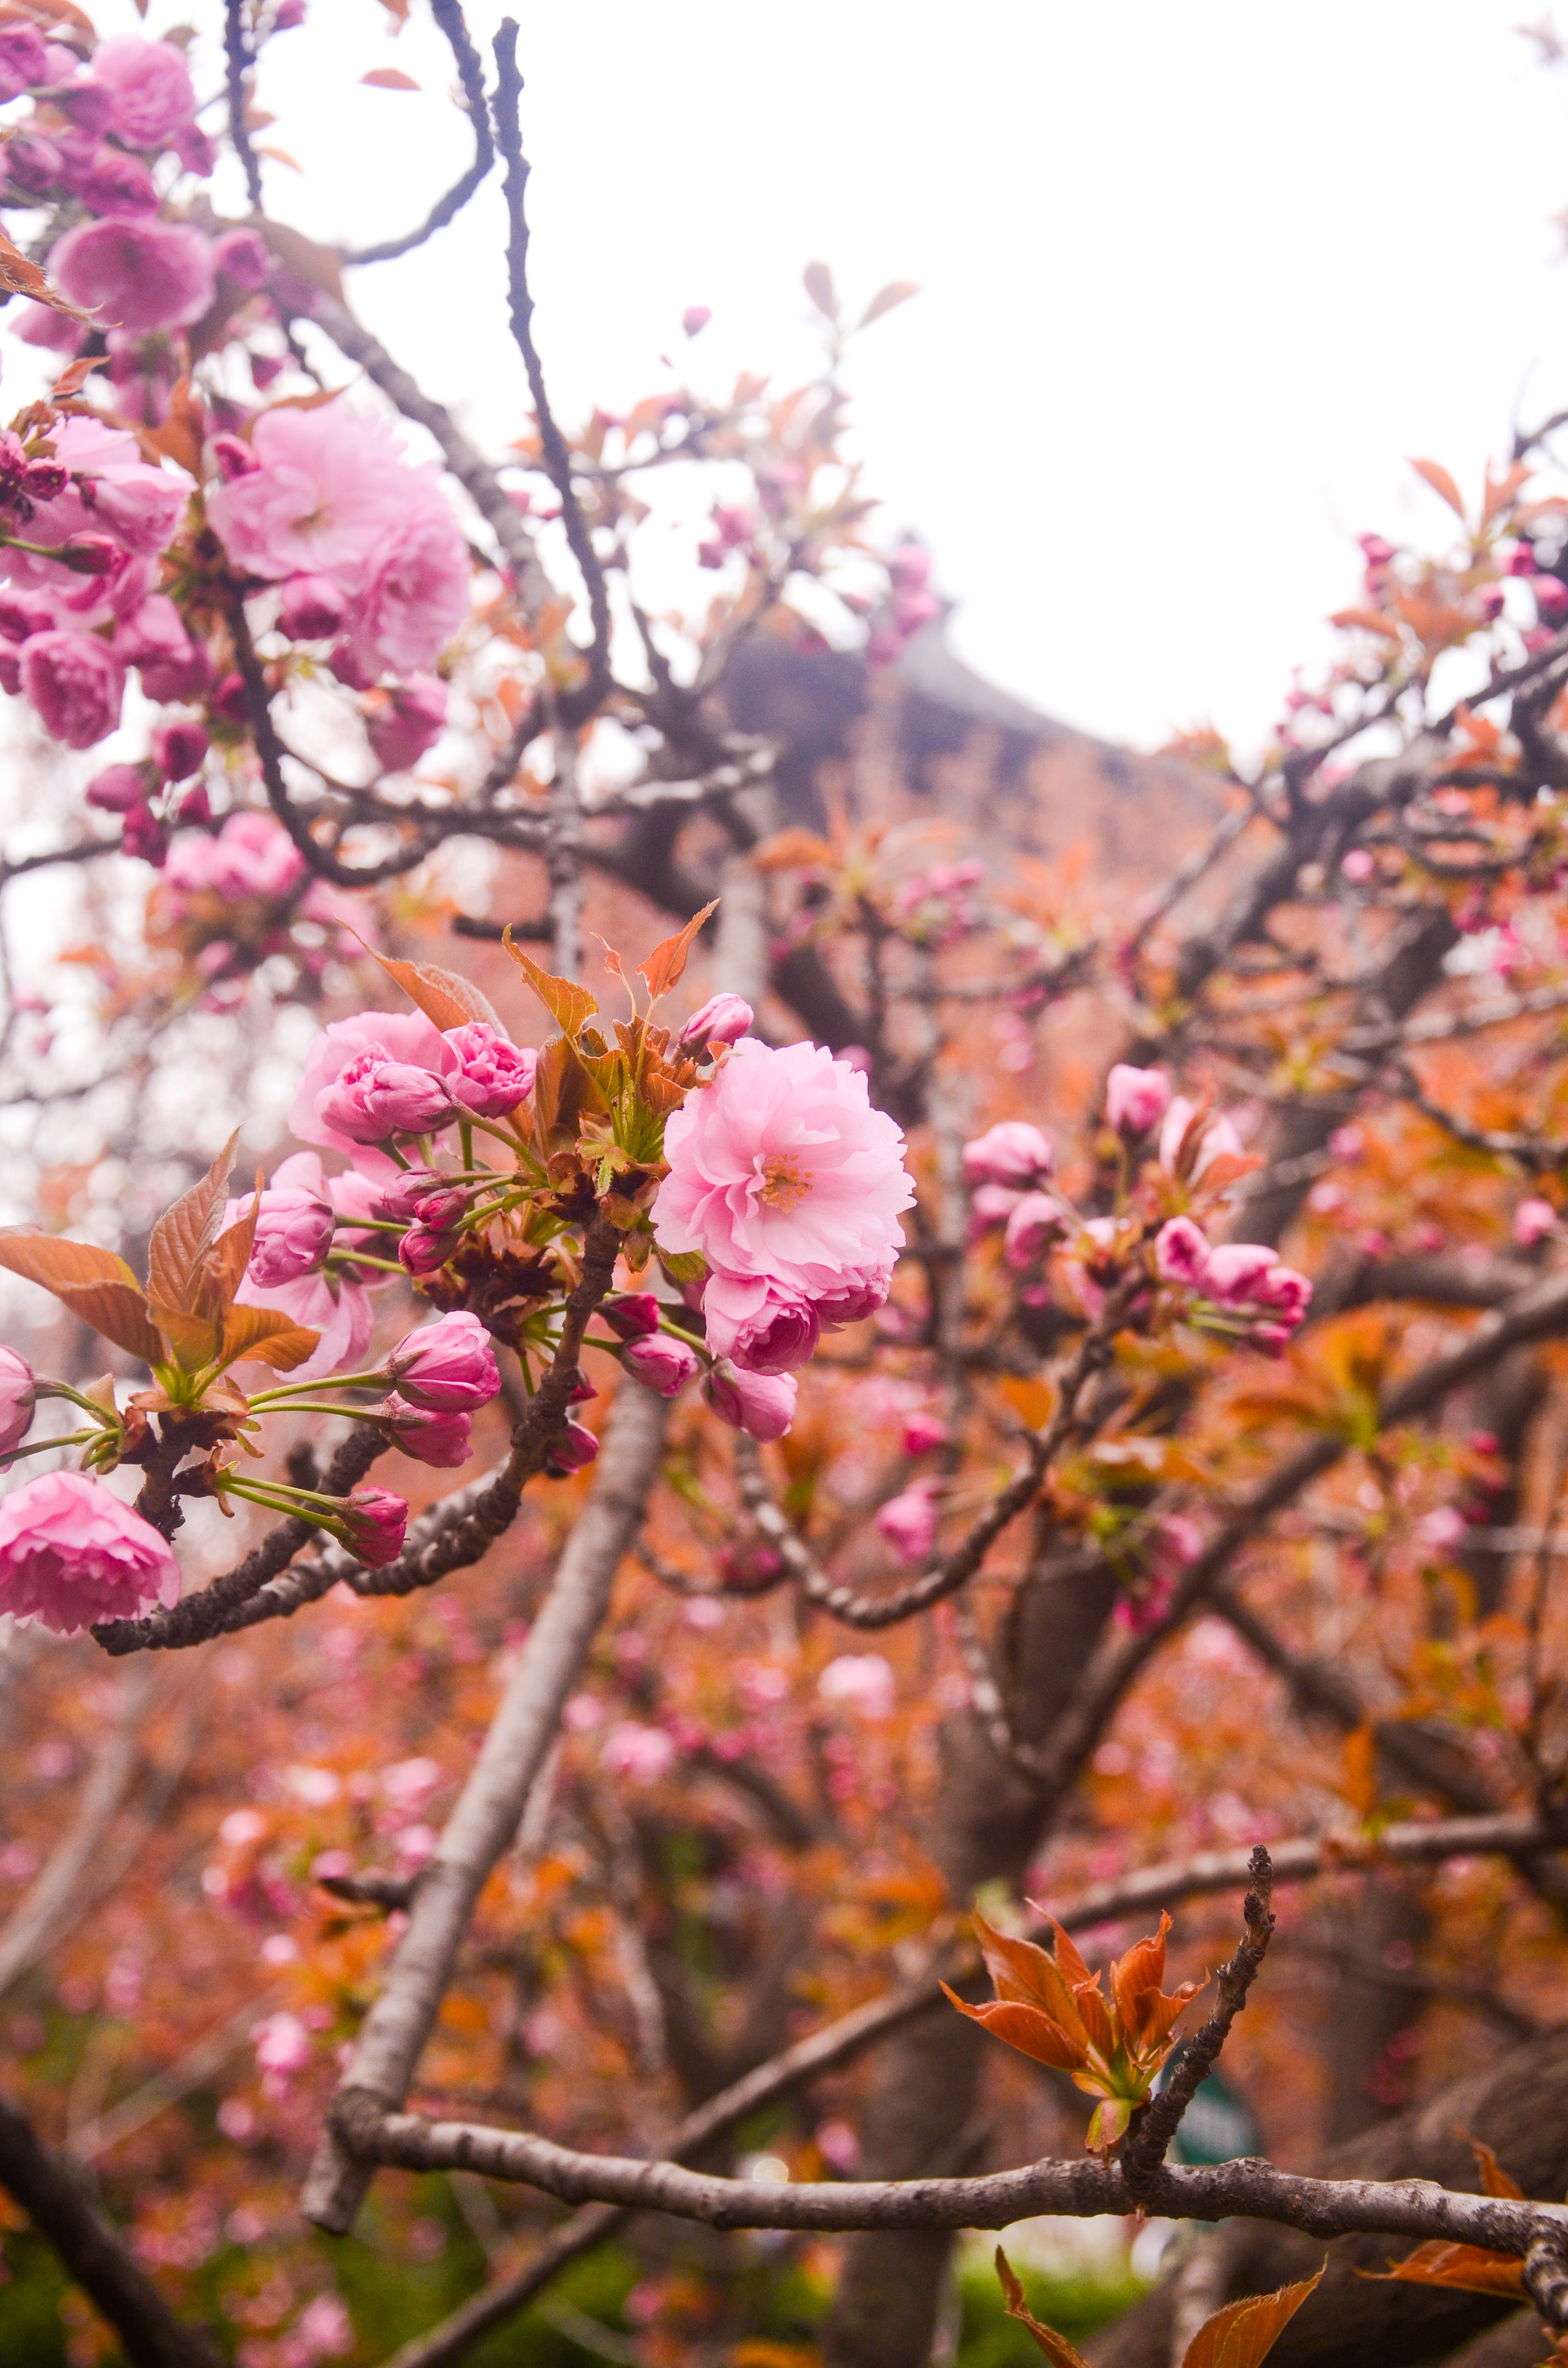
tree, branch, blossom, plant, leaf, flower, spring, produce, autumn, ancient, botany, flora, season, cherry blossom, shrub, flowering plant, land plant, qinglong temple